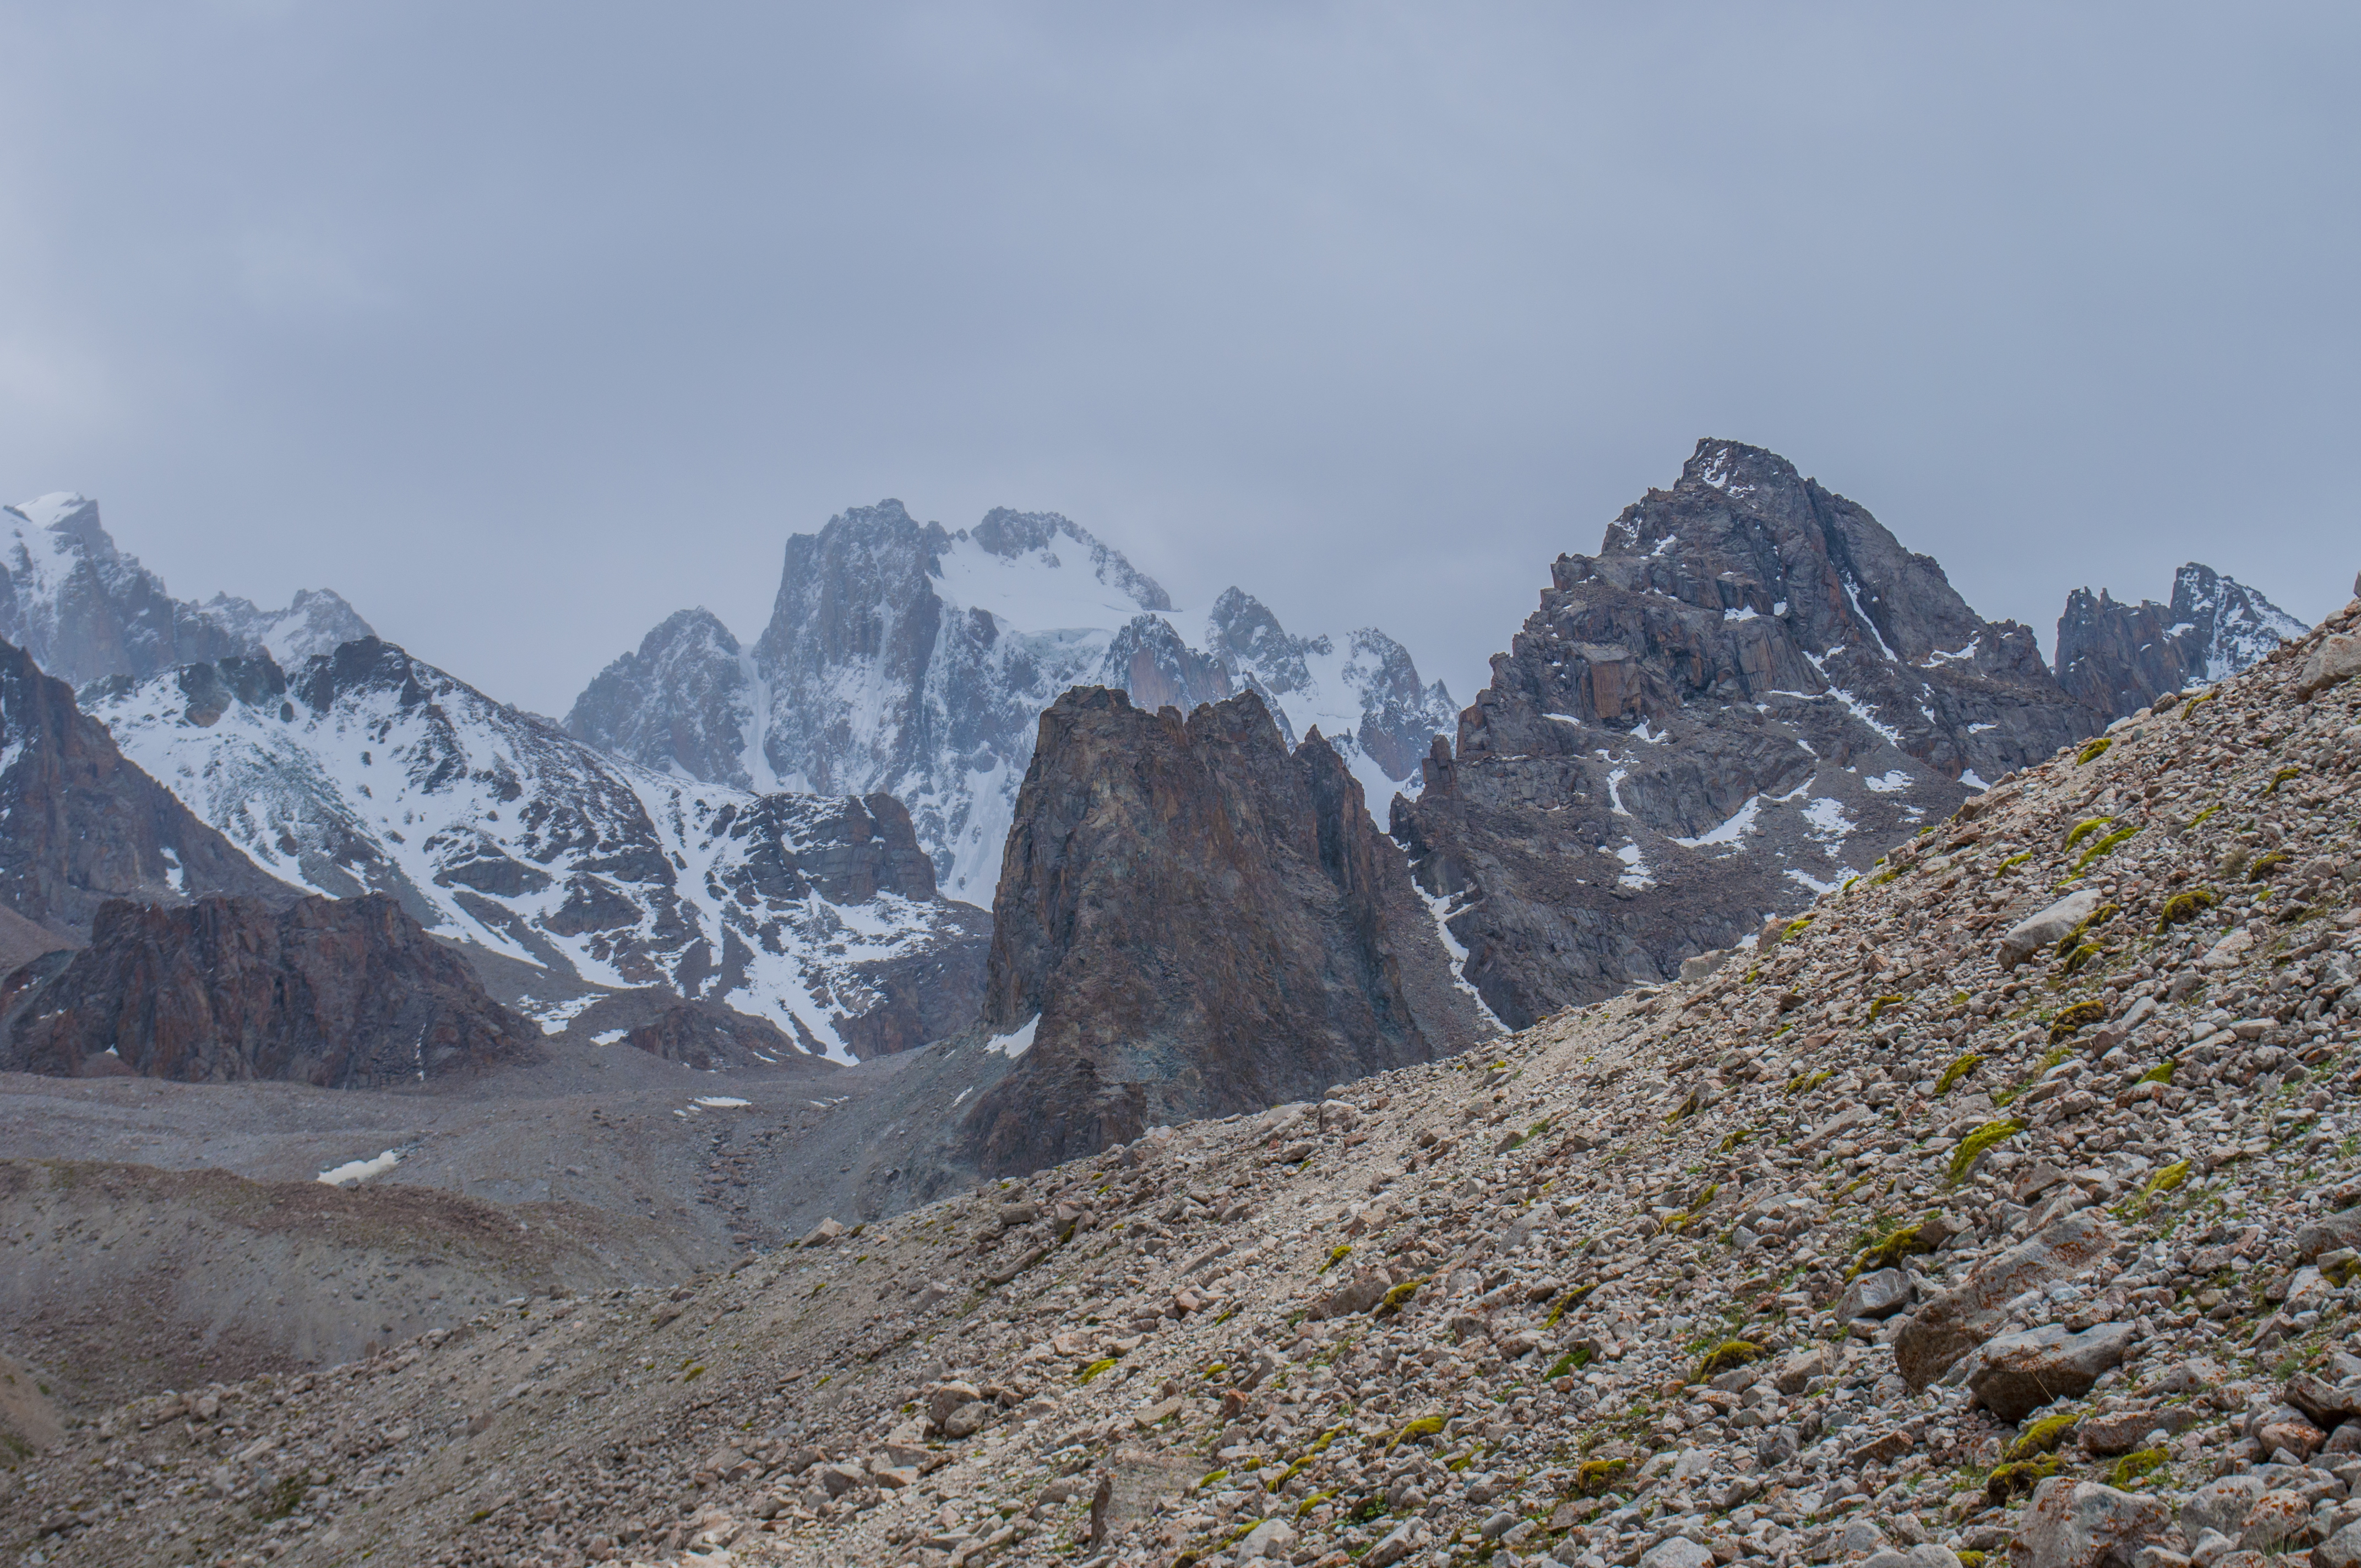
mountains, kyrgyzstan, mountainous landforms, mountain, mountain range, wilderness, ridge, highland, sky, massif, mountain pass, geological phenomenon, ar te, moraine, fell, valley, rock, hill station, alps, cirque, geology, elevation, plateau, mount scenery, batholith, escarpment, glacial landform, summit, national park, cloud, tundra, landscape